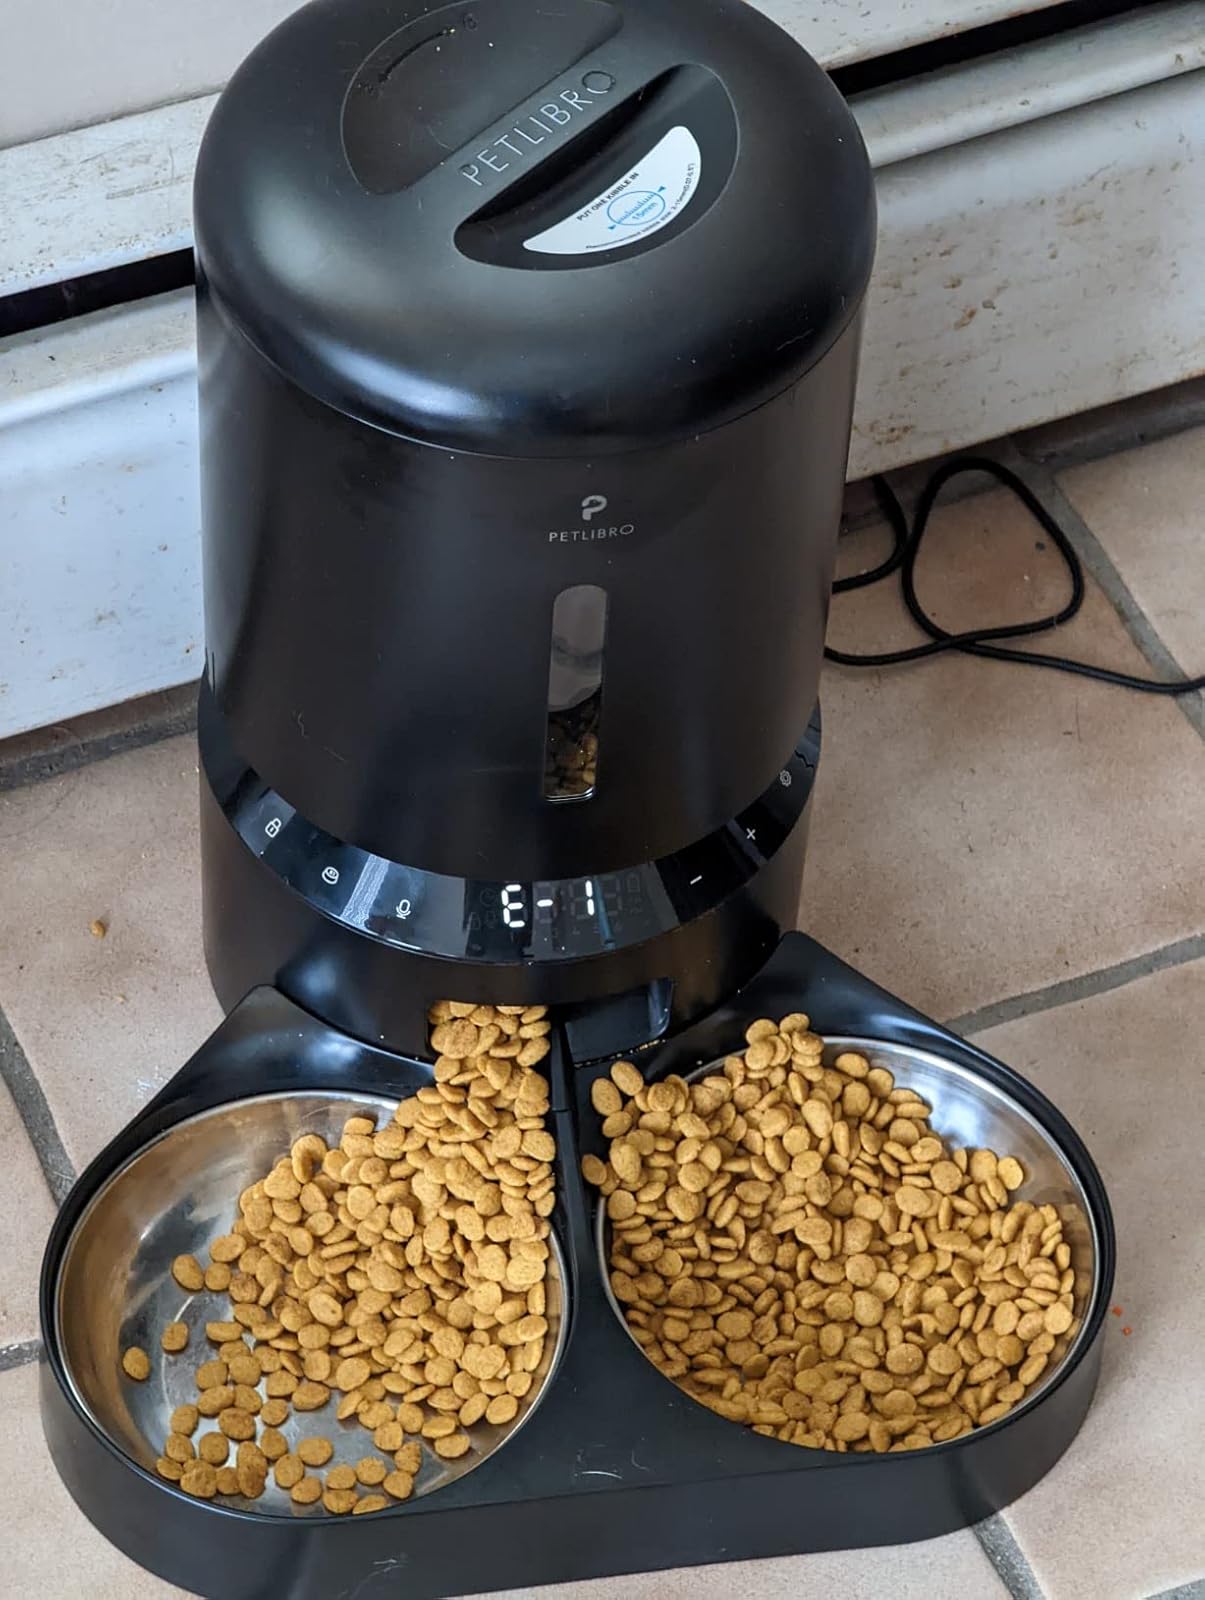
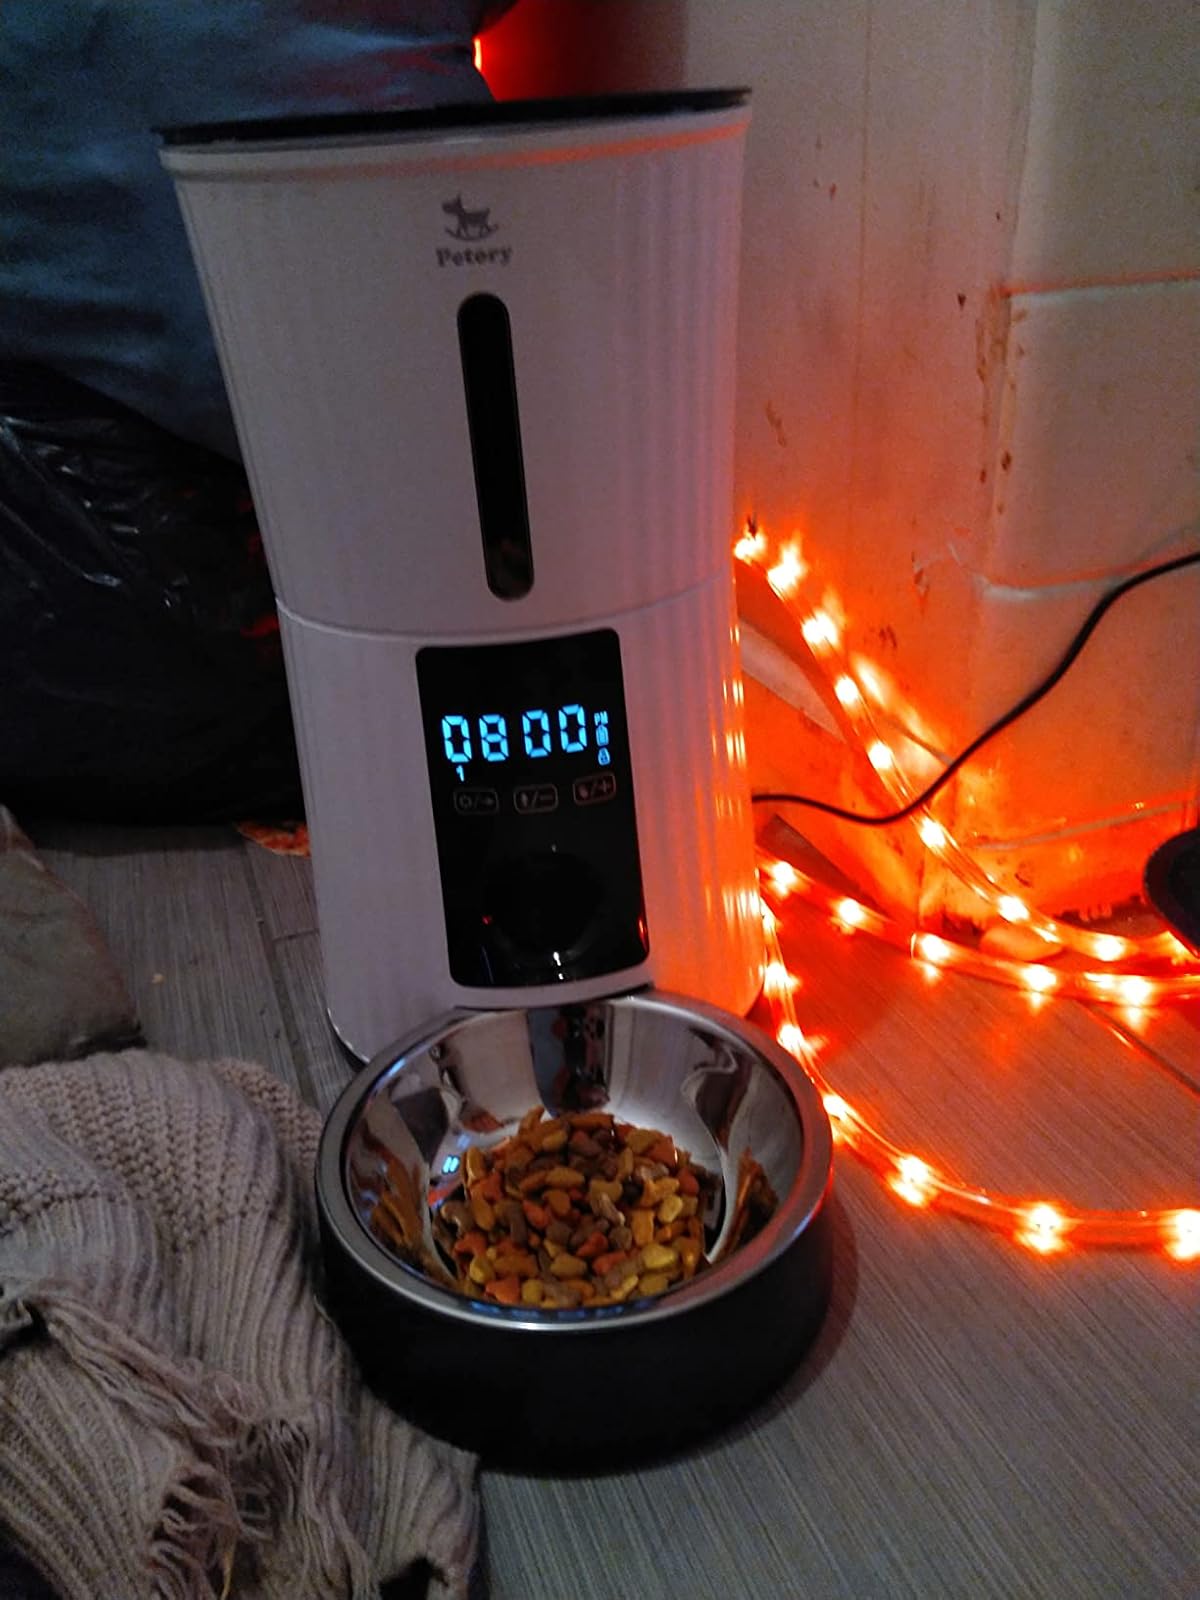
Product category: items_feeder
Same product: no